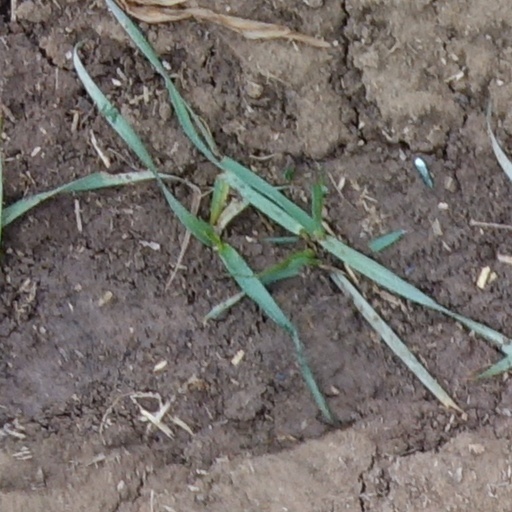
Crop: wheat